Michael O'Riordan

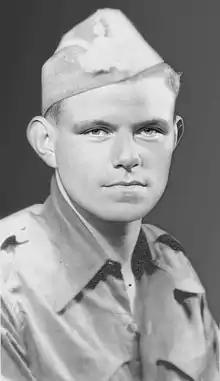
Michael O'Riordan in his Spanish Civil War uniform, 1936

Michael O'Riordan (12 November 1917 – 18 May 2006) was the founder of the Communist Party of Ireland (3rd) and also fought with the Connolly Column in the International Brigades during the Spanish Civil War.